Carmen Sylva forest path

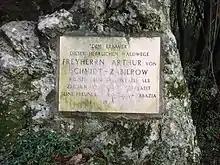
A plaque on the forest path of Carmen Sylva, Opatija

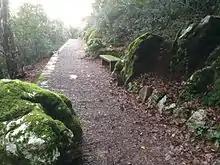
A section of the forest path of Carmen Sylva

The Carmen Sylva forest path is a trail in Opatija, Croatia.